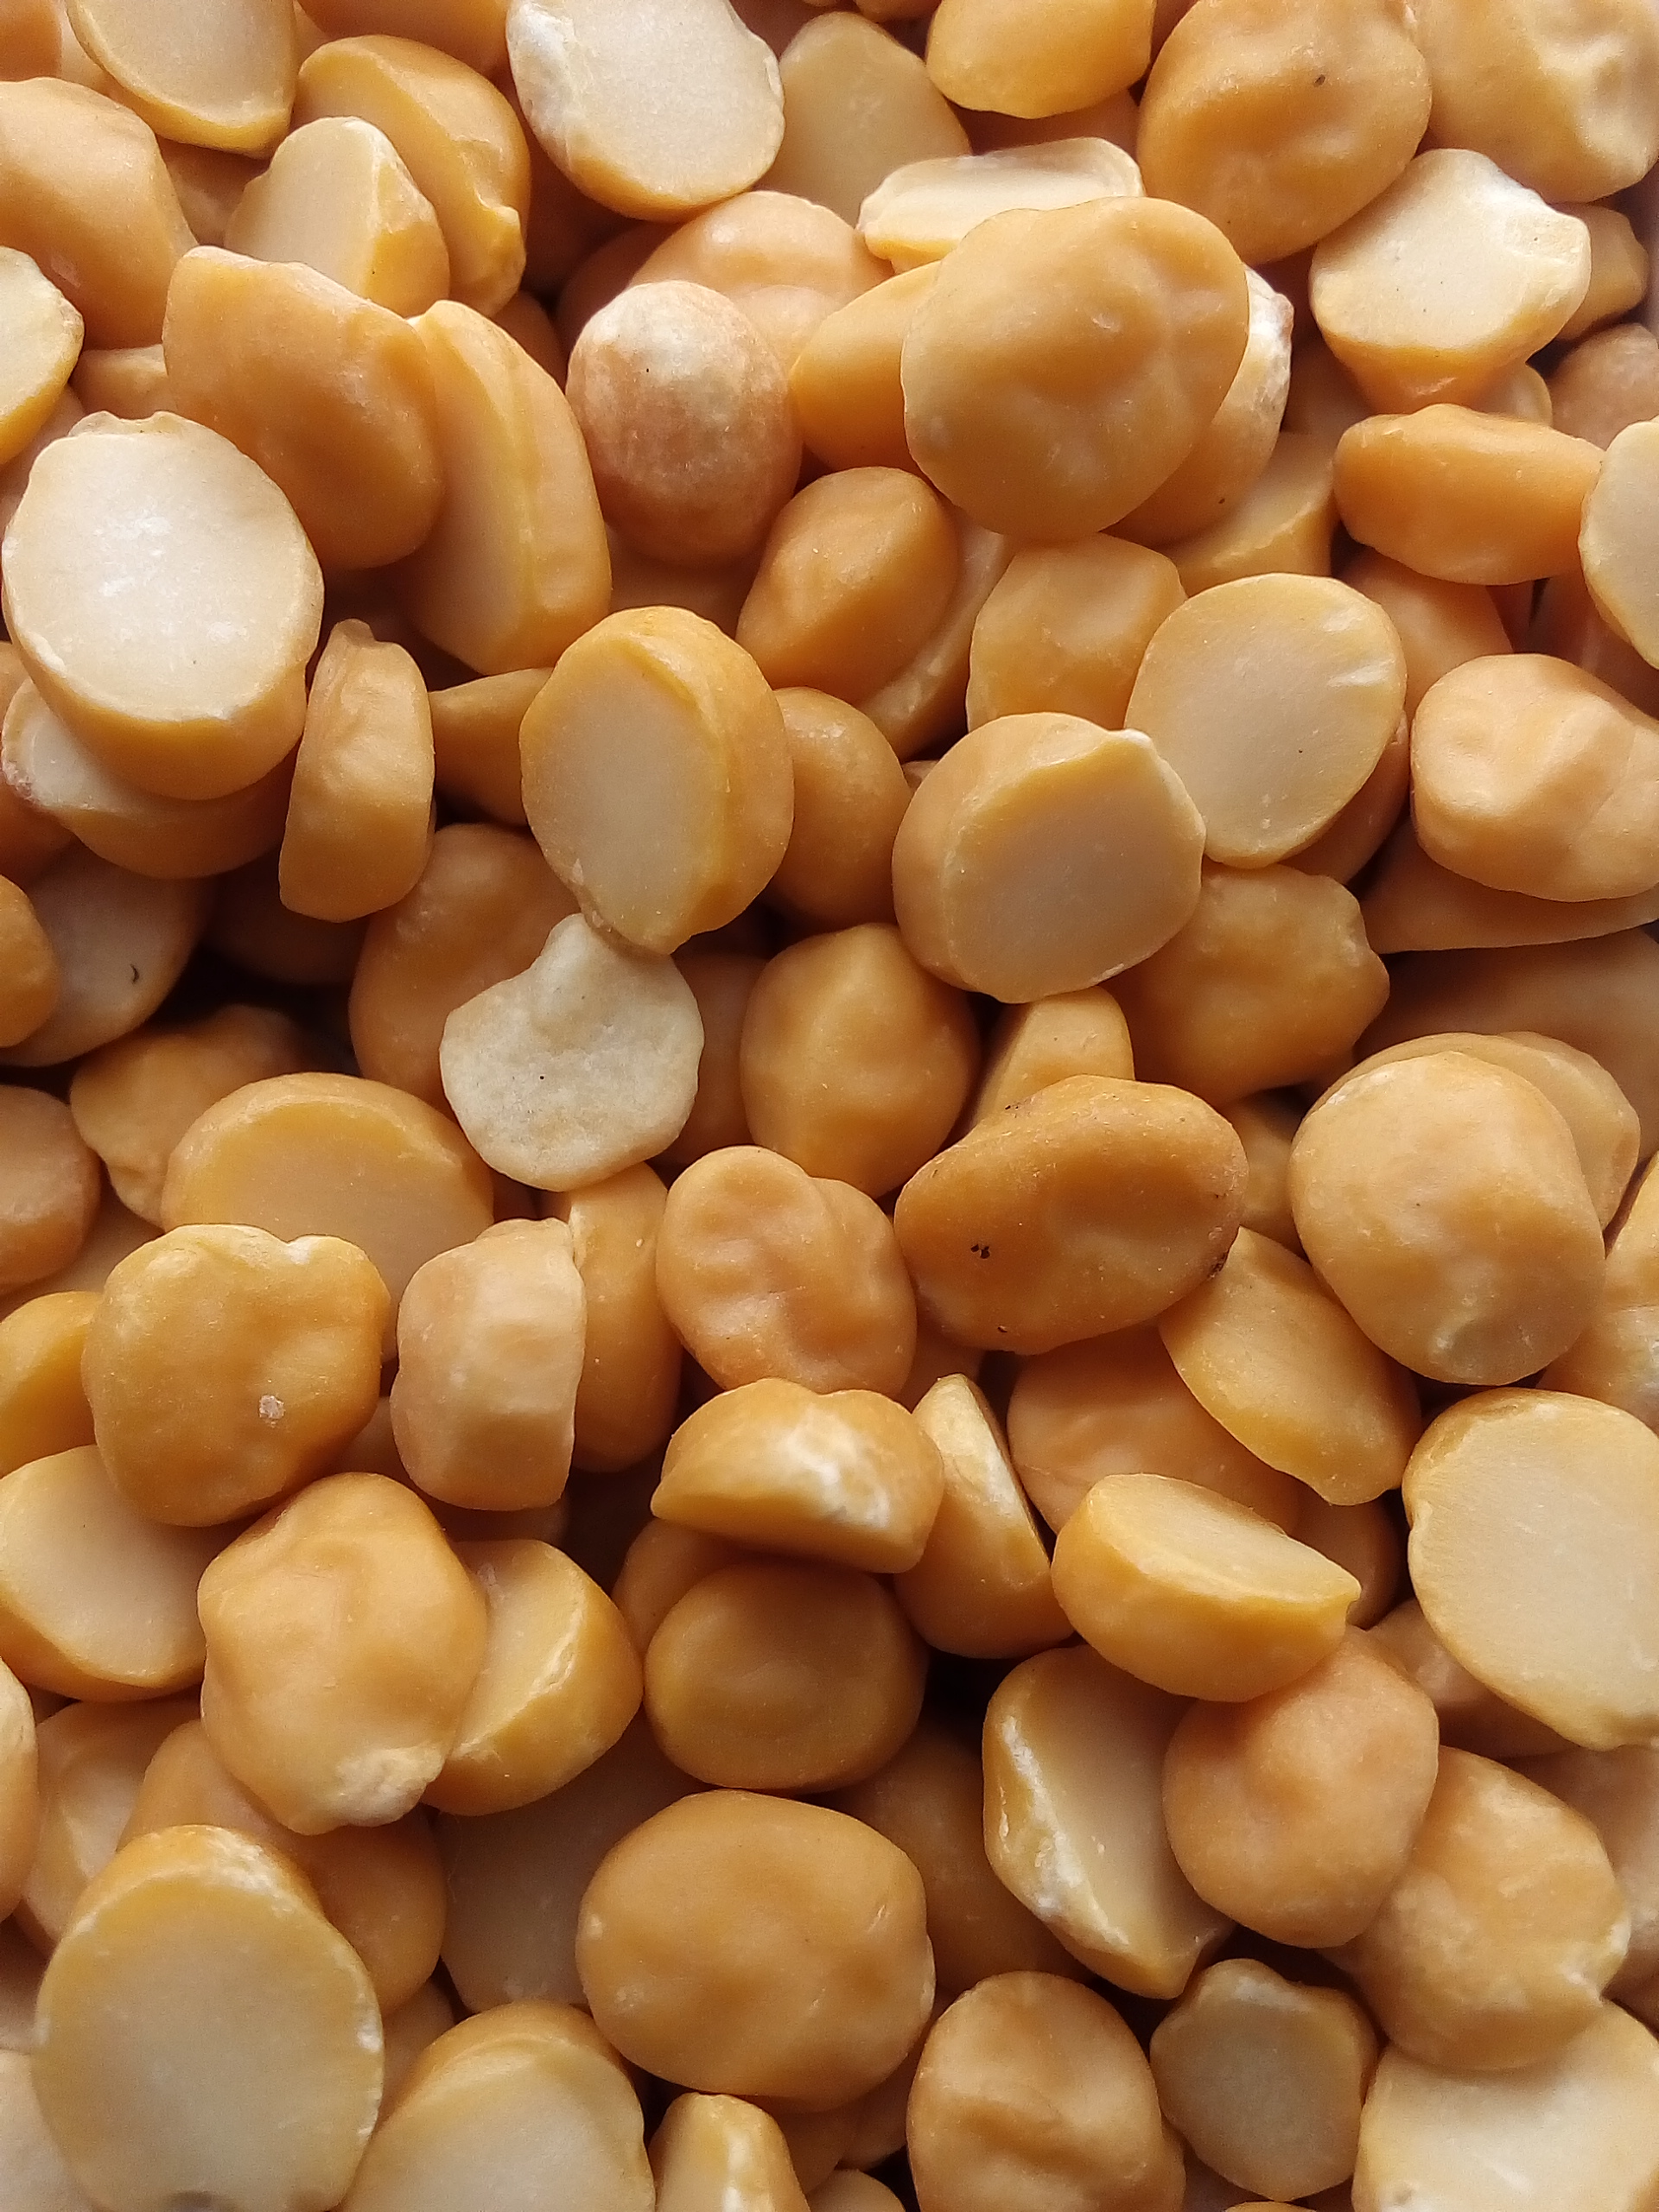
Rice seed variety: Unknown